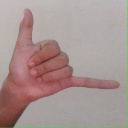
अक्षर: द